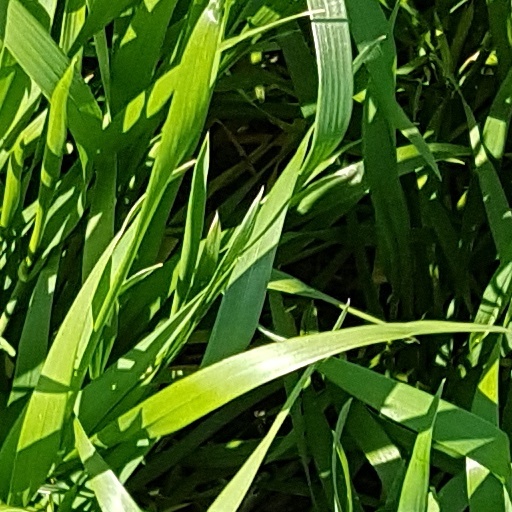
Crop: wheat